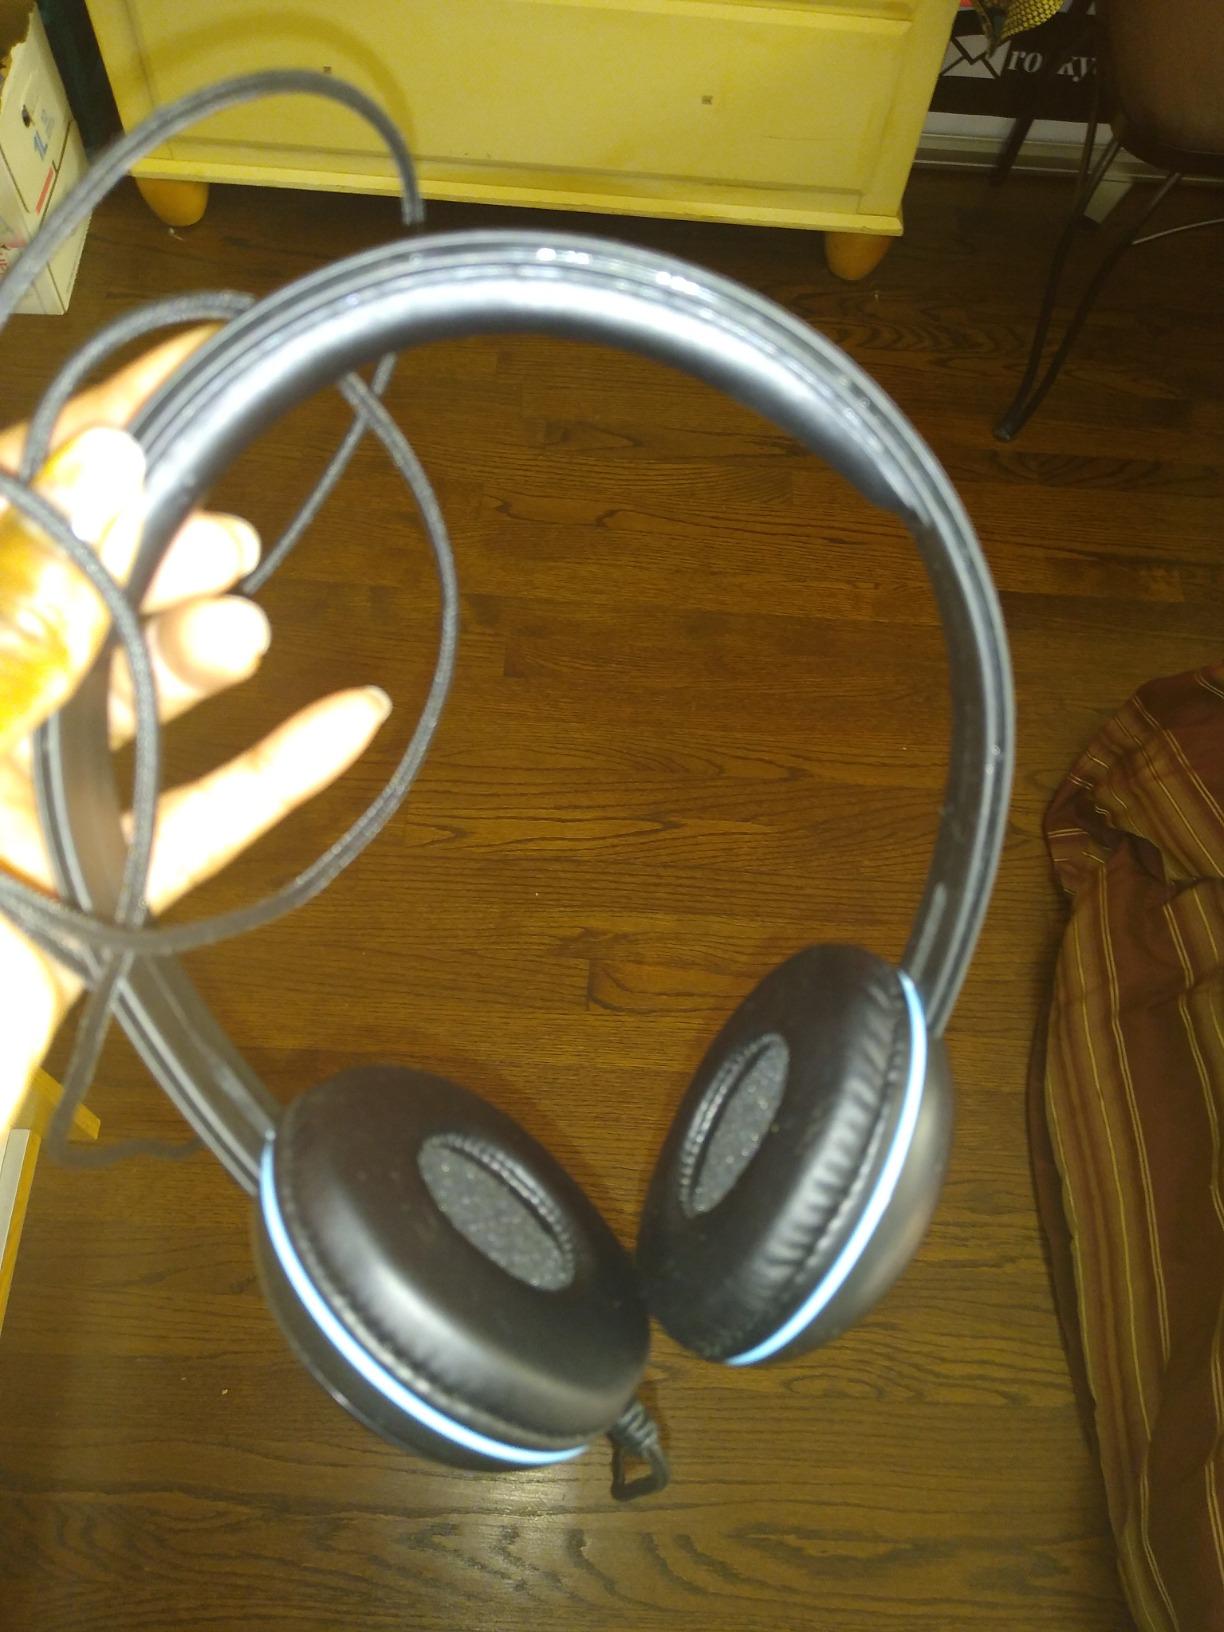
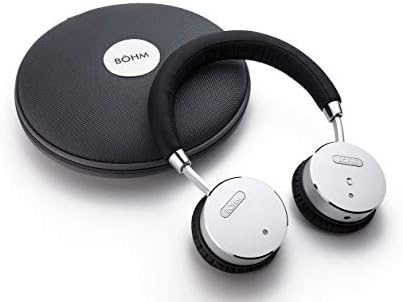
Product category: headphones
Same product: no